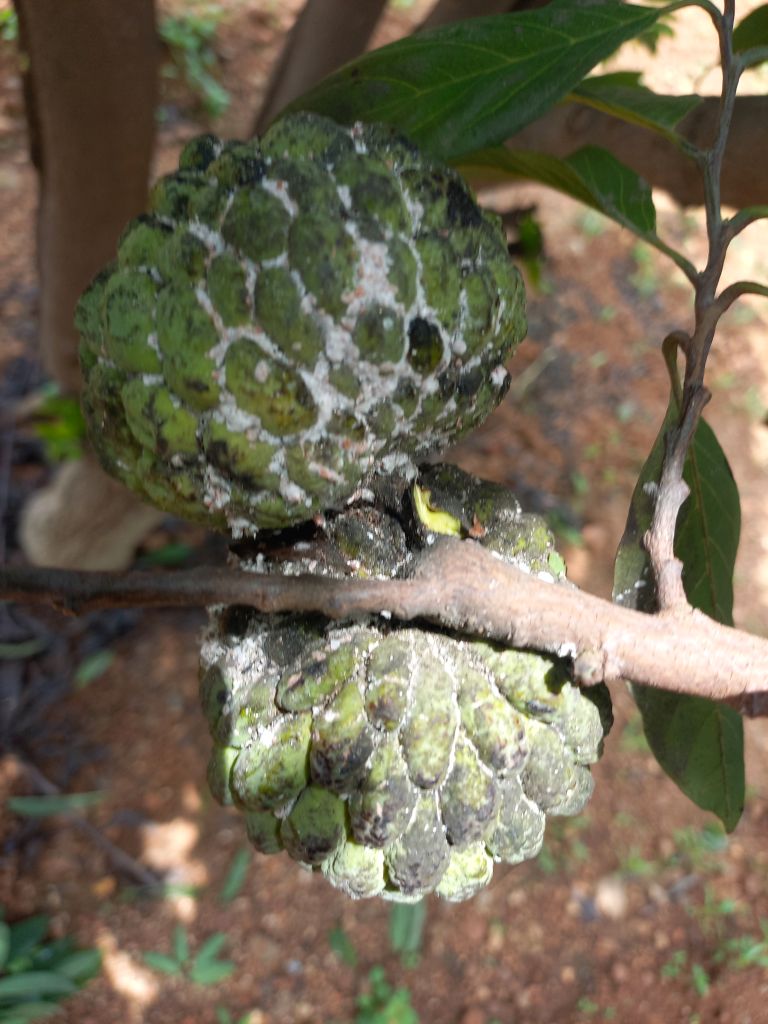
Disease label: Mealy Bug